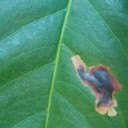
Label: Miner